Rik Van Looy

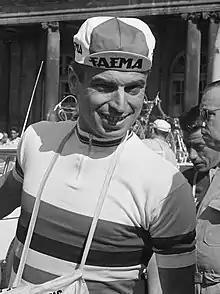
Van Looy at the 1962 Tour de France

Henri "Rik" Van Looy (20 December 1933 – 17 December 2024) was a Belgian professional cyclist of the post-war period. Nicknamed the "King of the Classics" or "Emperor of Herentals" (after the small Belgian city where he lived), he dominated the classic cycle races in the late 1950s and early 1960s.